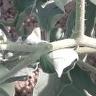
Crop: Tomato
Condition: virosis-d